Carmela Mackenna

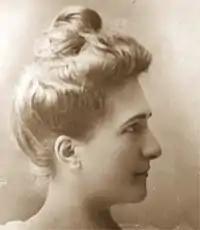

Carmela Mackenna Subercaseaux (31 July 1879 – 30 January 1962) was a Chilean pianist and composer. She was successful as both a pianist and composer in Europe, and is identified with the expressionist and neo-classism style.